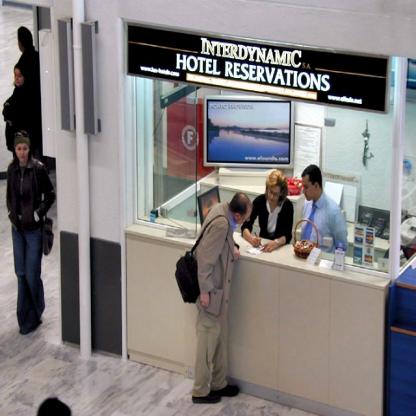
Scene: Indoor